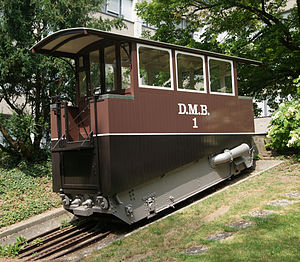
Marzilibahn / Billedgalleri
Marzilibahn, eller, som den formelt hedder, Drahtseilbahn Marzili–Stadt Bern er en meget kort kabelbane i Bern, hovedstaden i Schweiz. Det 105 meter lange spor fører fra bydelen Marzili ved bredden af floden Aare op til forbundsregeringen og parlamentet i den gamle del af byen.